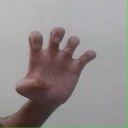
अक्षर: झ